Langelier station

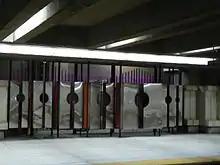
Art in Langelier station

Designed by Victor Prus & André G. Dionne, it is a normal side platform station built in tunnel. The central mezzanine, built within the tunnel vault, gives access to three entrances on three corners at the intersection of Sherbrooke Street East and Langelier Boulevard.